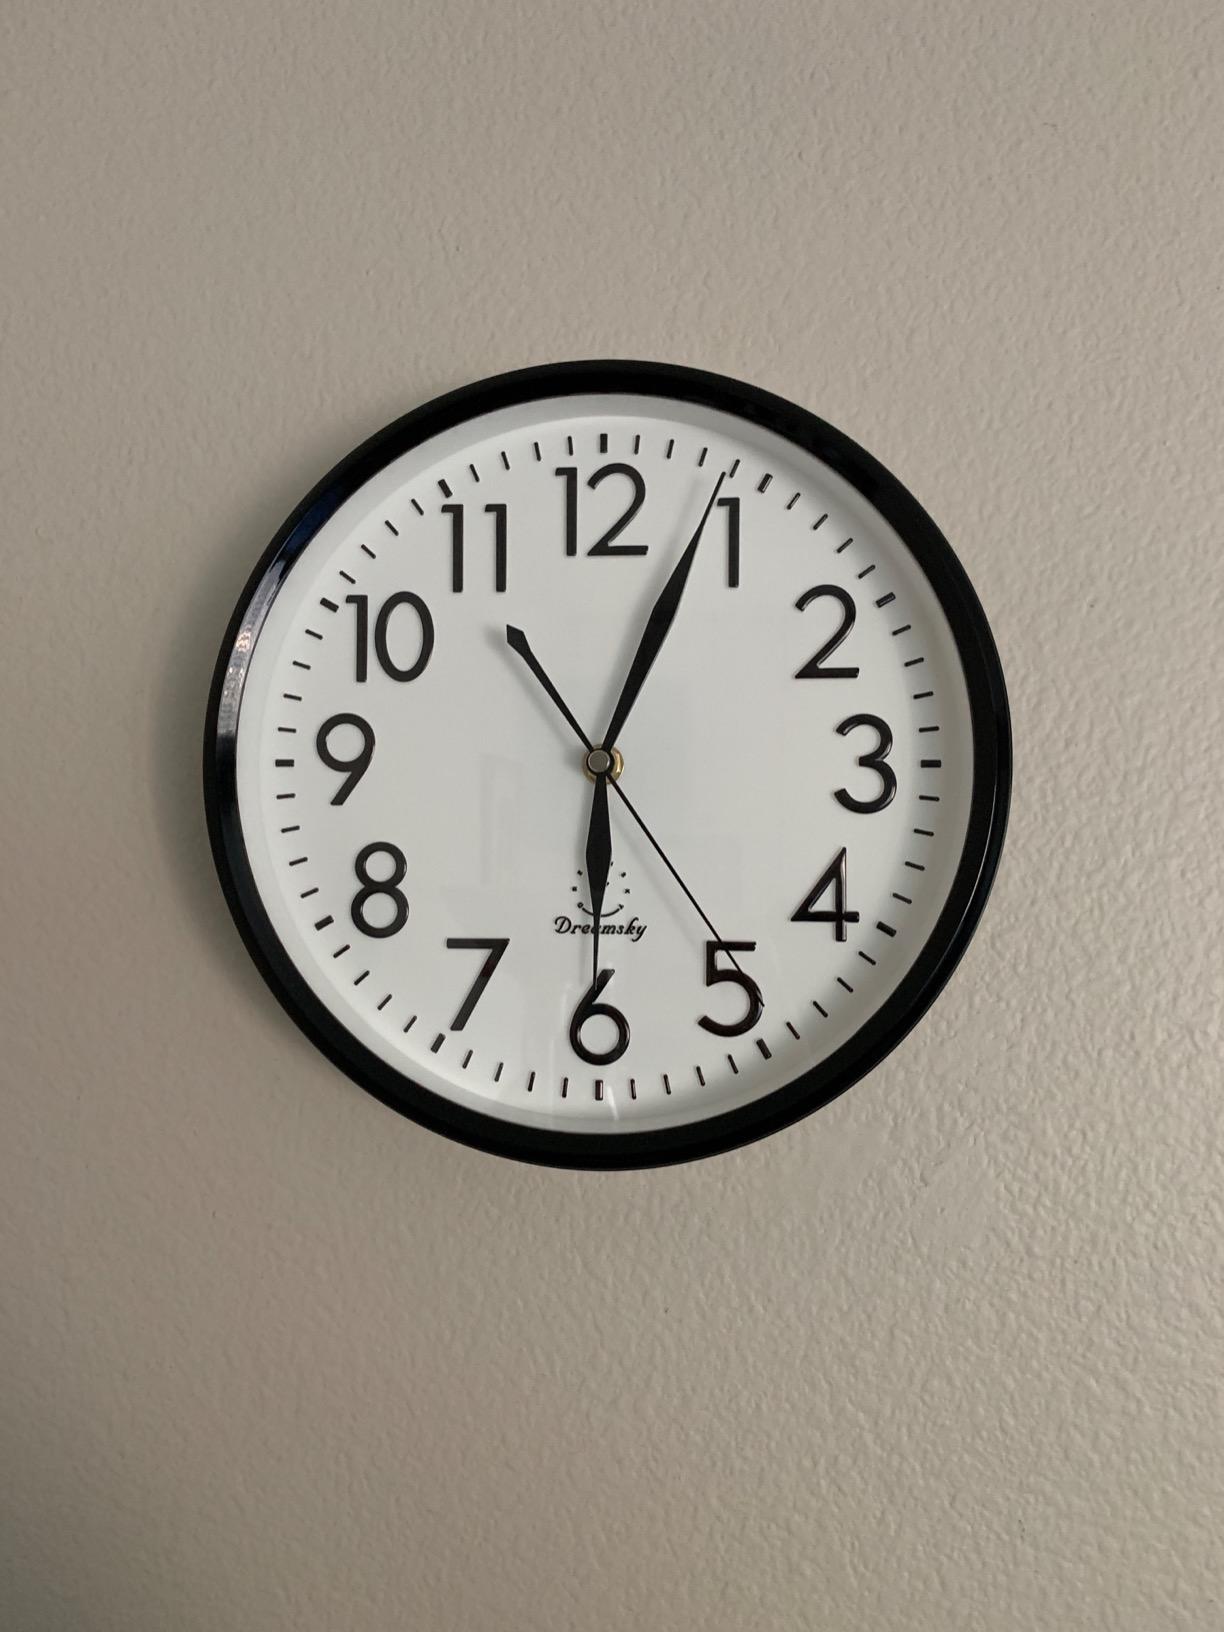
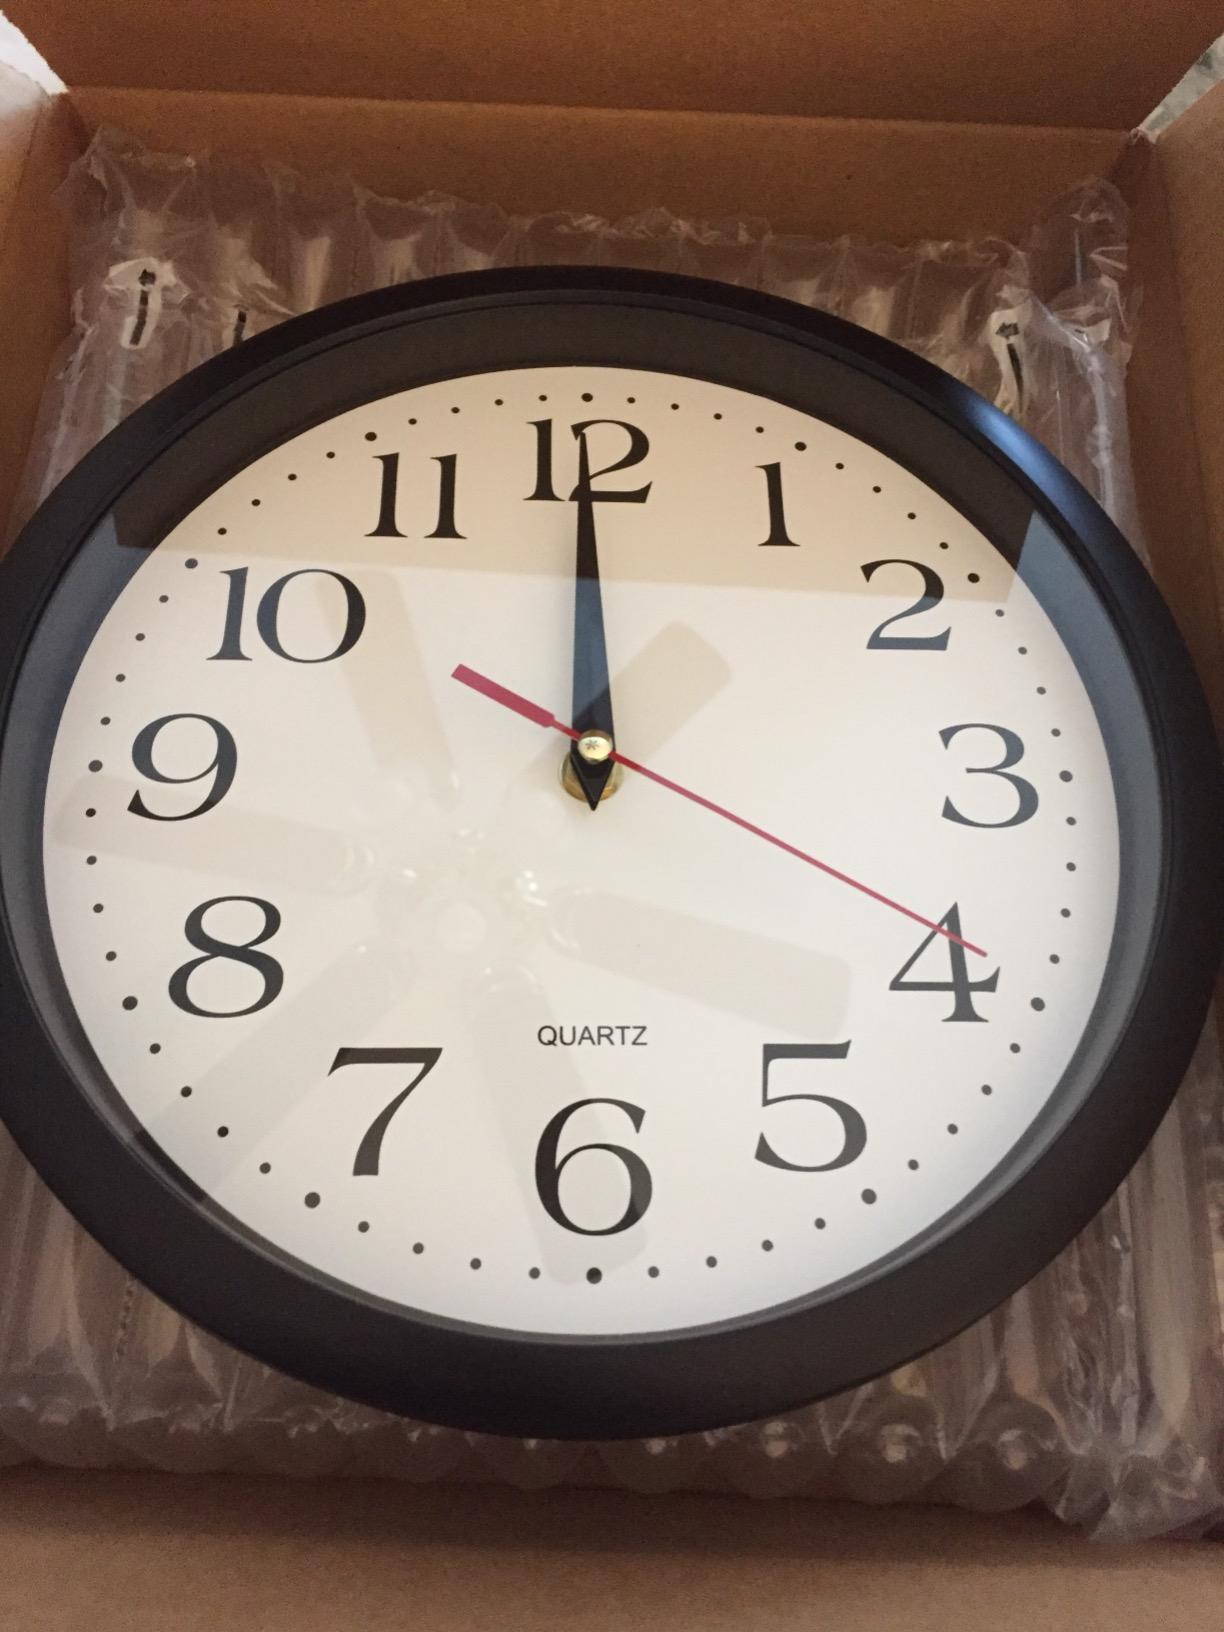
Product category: clock
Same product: no